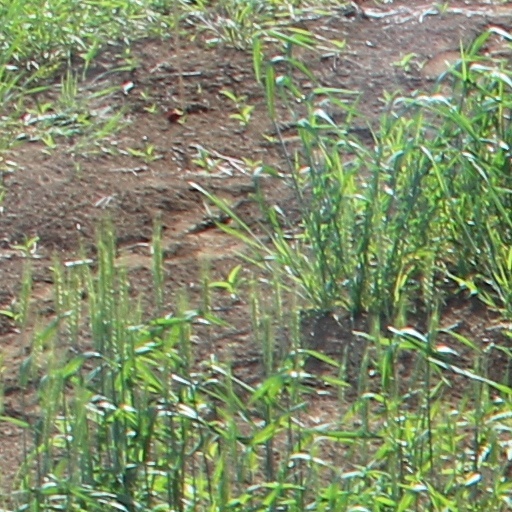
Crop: wheat